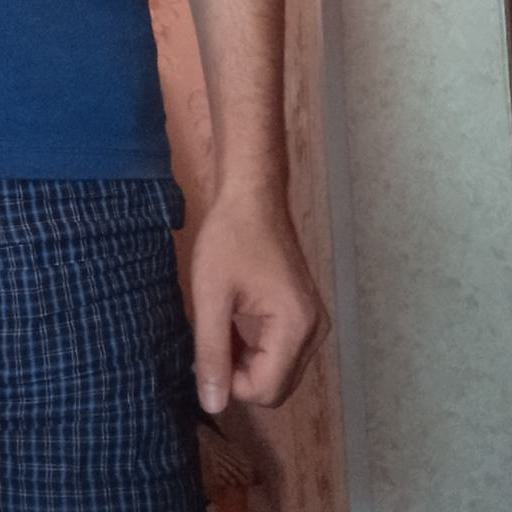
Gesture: no_gesture